5-HT3 antagonist

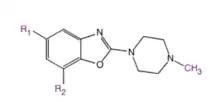
Fig 5. The importance of C5 (R1) and C7 (R2) substitution has been studied

Structure-activity relationship (SAR) studies of LGIC receptor ligands are valuable to investigate their structure and function. An antagonist-like molecule with low intrinsic activity (ia) decreases the frequency of channel-opening and the permeability of ions. Small lipophilic C5 (R1) (see fig. 5) substituents afford compounds with potent antagonism which indicates that the C5 substituent may fit in a narrow, hydrophobic groove of the binding region in the receptor. It seems that the amino acid residues that interact with the C7 (R2) substituents have little to do with ligand binding but play a big role in ion channel gating. Sterically bulky substituents show a greater interaction with the gating amino acid residues and favor the open conformation of the ion channel because of sterical repulsion.